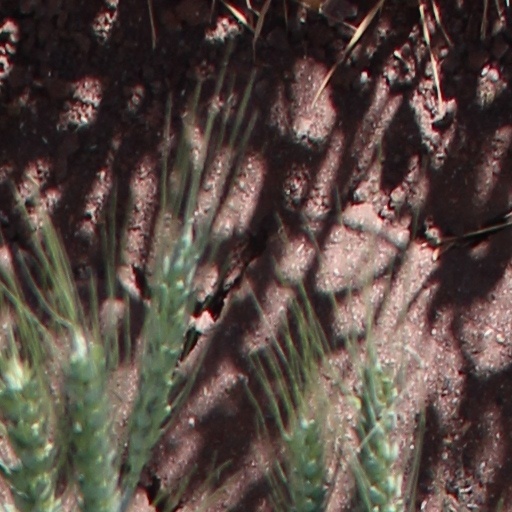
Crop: wheat